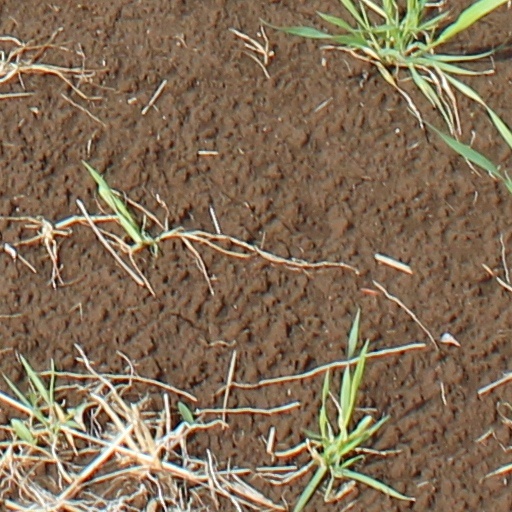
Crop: wheat